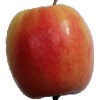
Label: apple_pink_lady